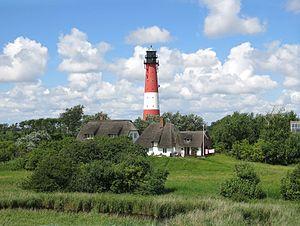
Le phare de Pellworm est un phare actif situé sur l'île de Pellworm, en Allemagne.